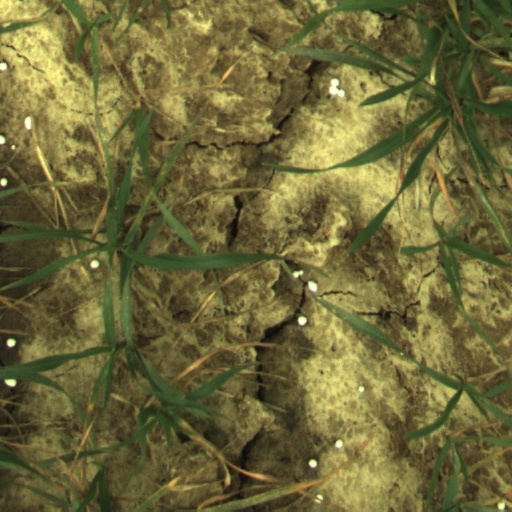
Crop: wheat